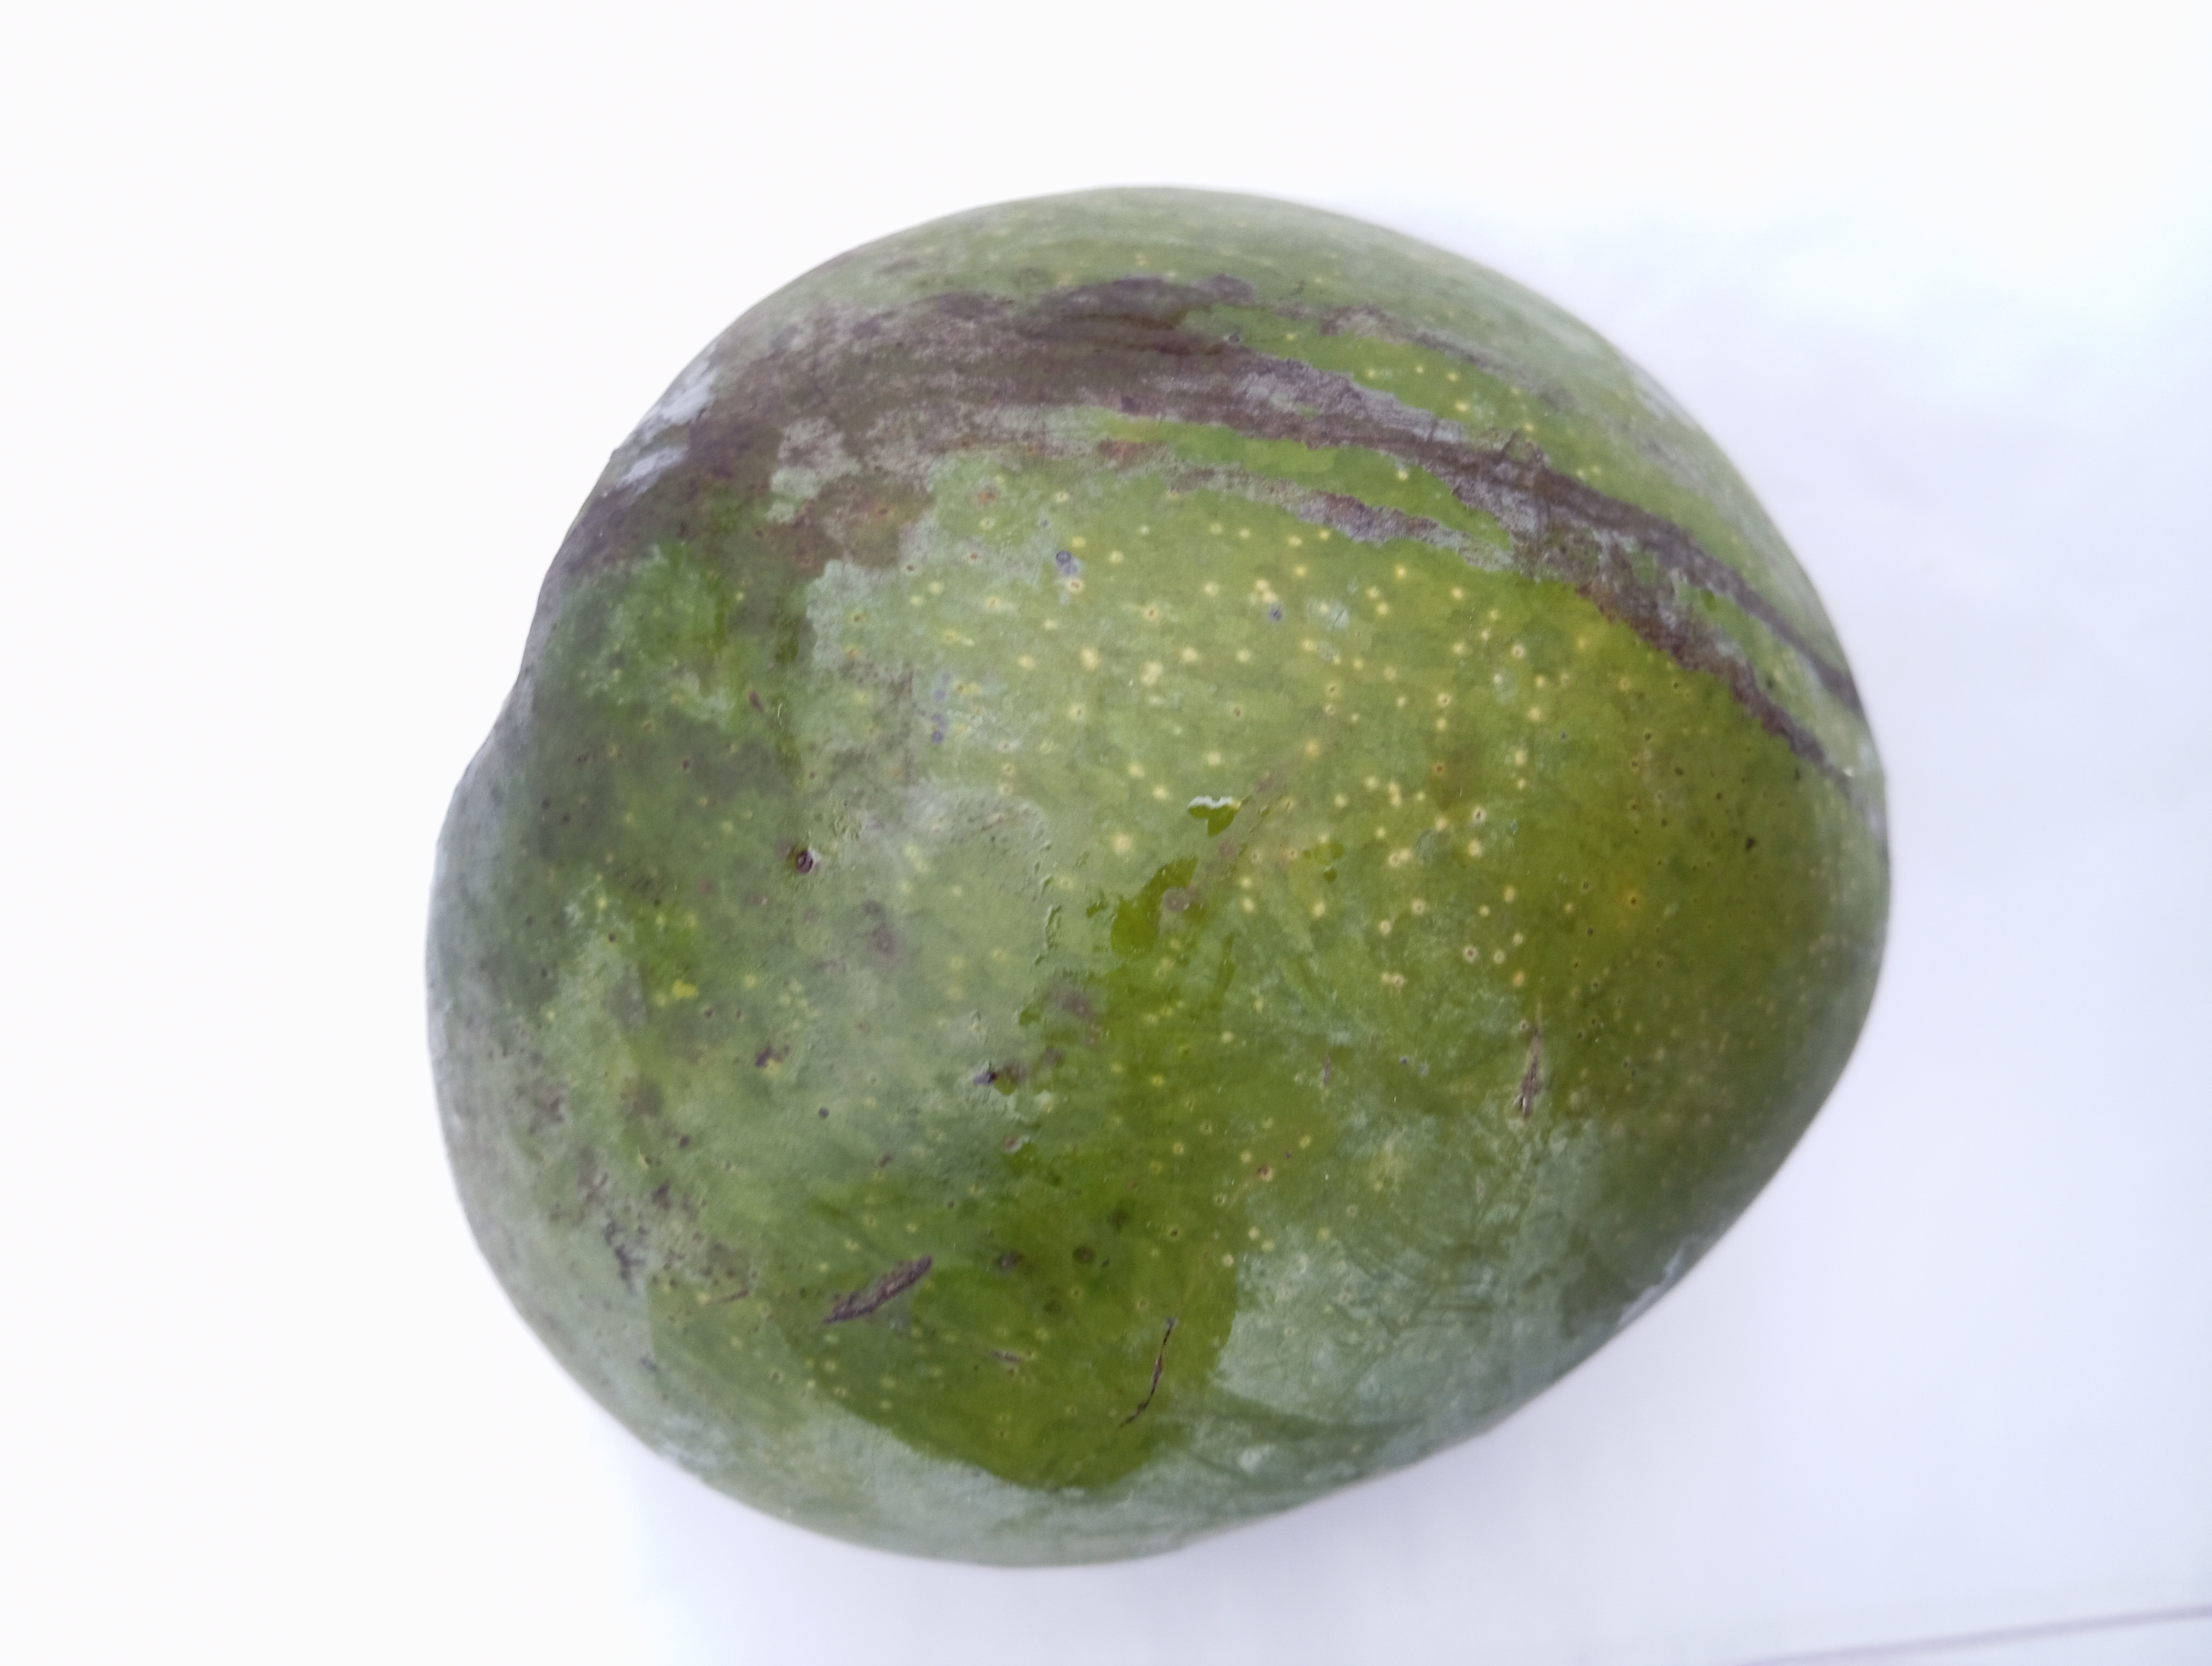
Mango variety: Bari 4